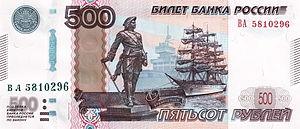
Le rouble russe, est l'unité monétaire de la Fédération de Russie depuis le 1ᵉʳ janvier 1993. Son symbole ₽ est devenu officiel le 11 décembre 2013. Il est divisé en 100 kopecks.